Steve C. Jones

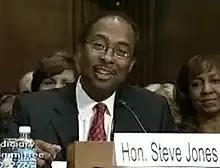

Steve CarMichael Jones (born January 26, 1957) is a senior United States district judge for the United States District Court for the Northern District of Georgia and a former judge of the Georgia Superior Court.